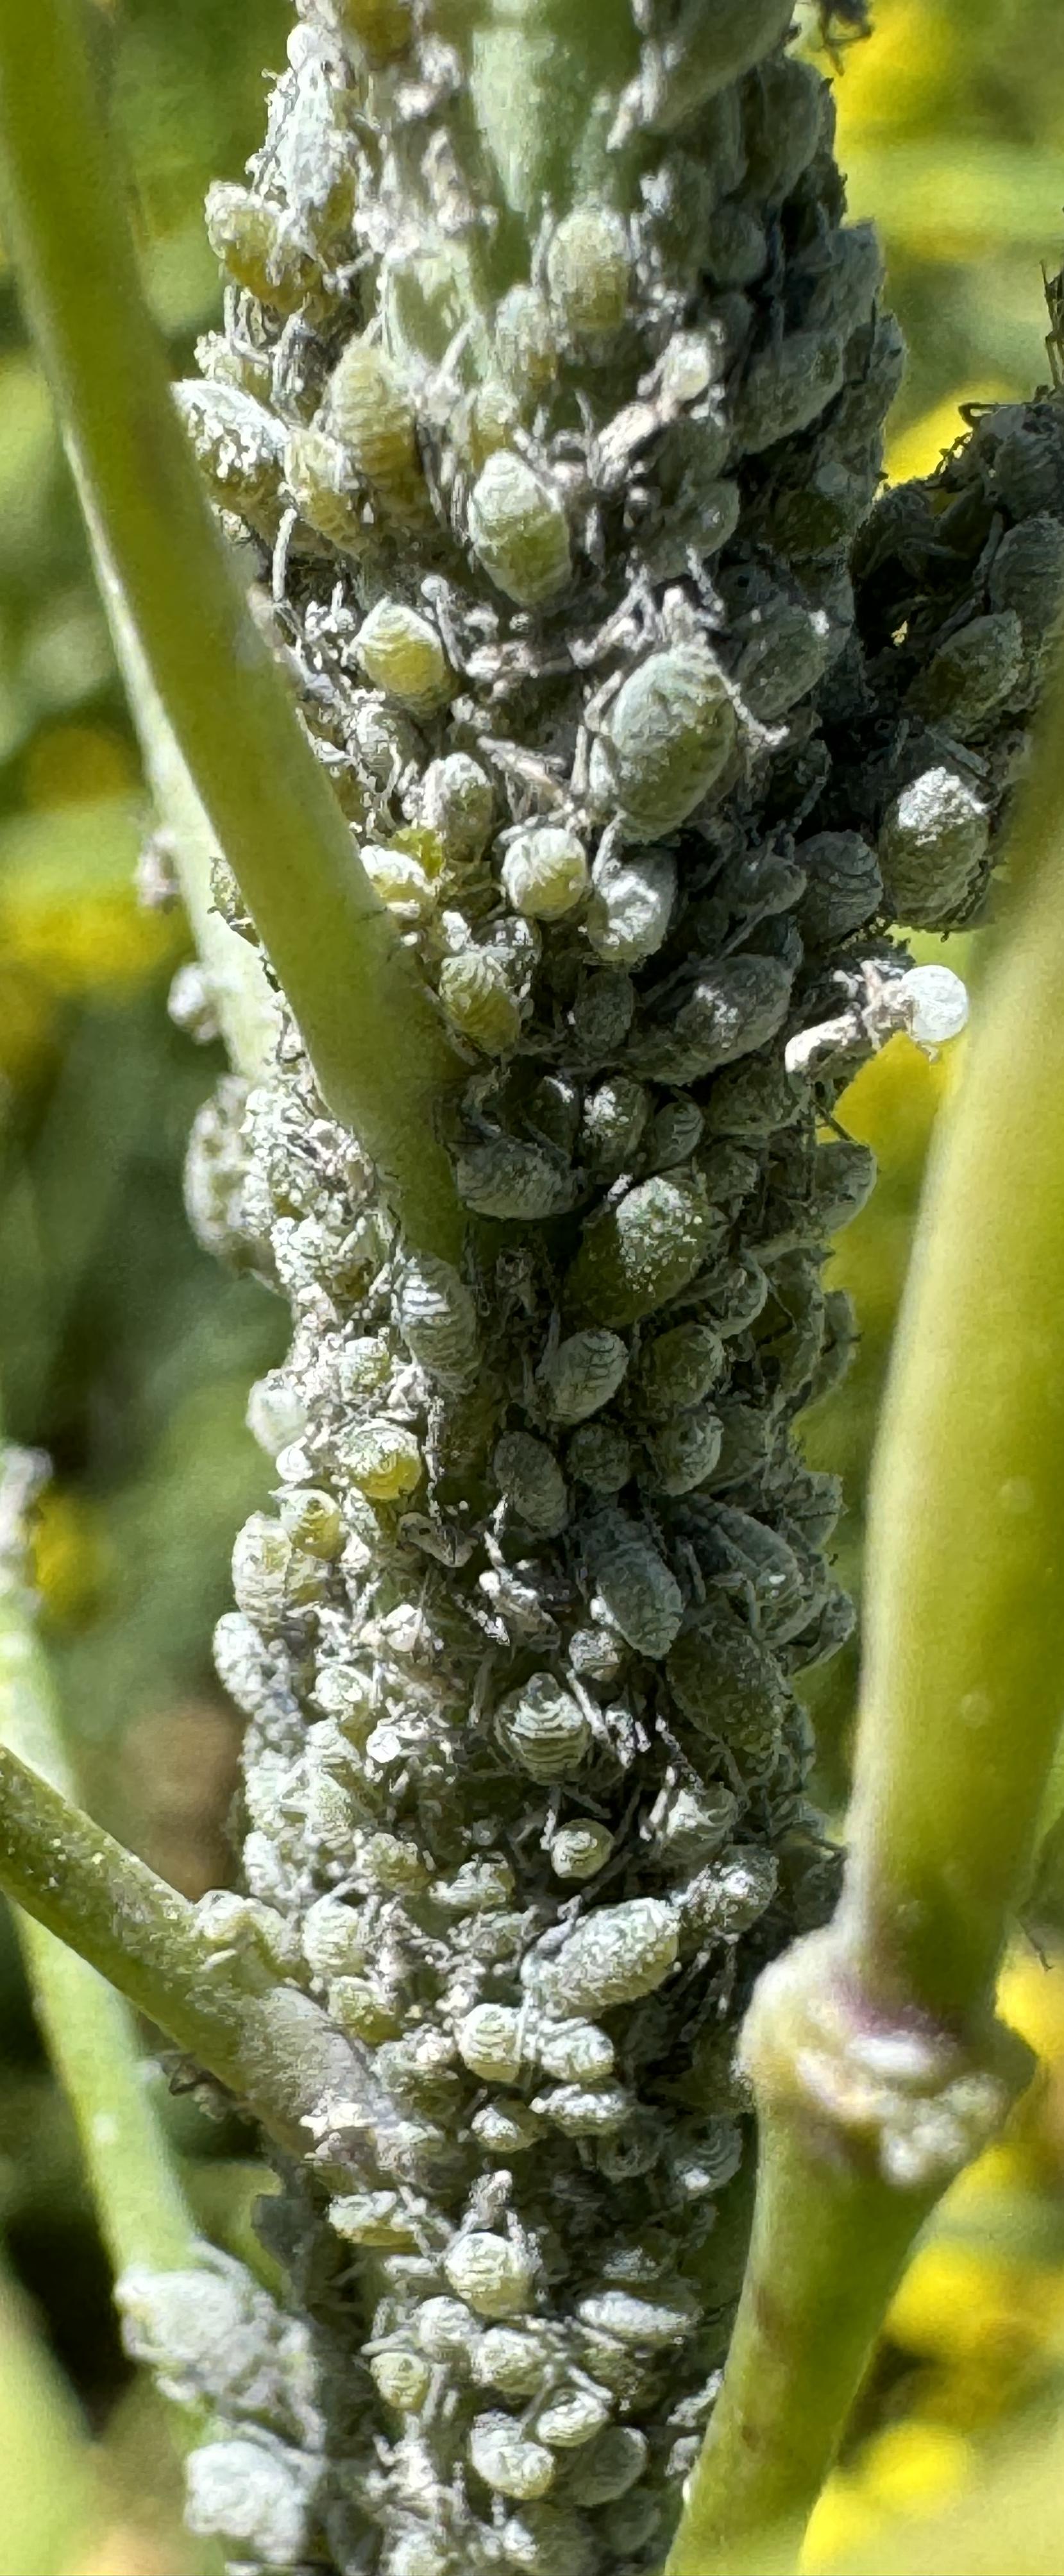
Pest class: cabbage_aphid